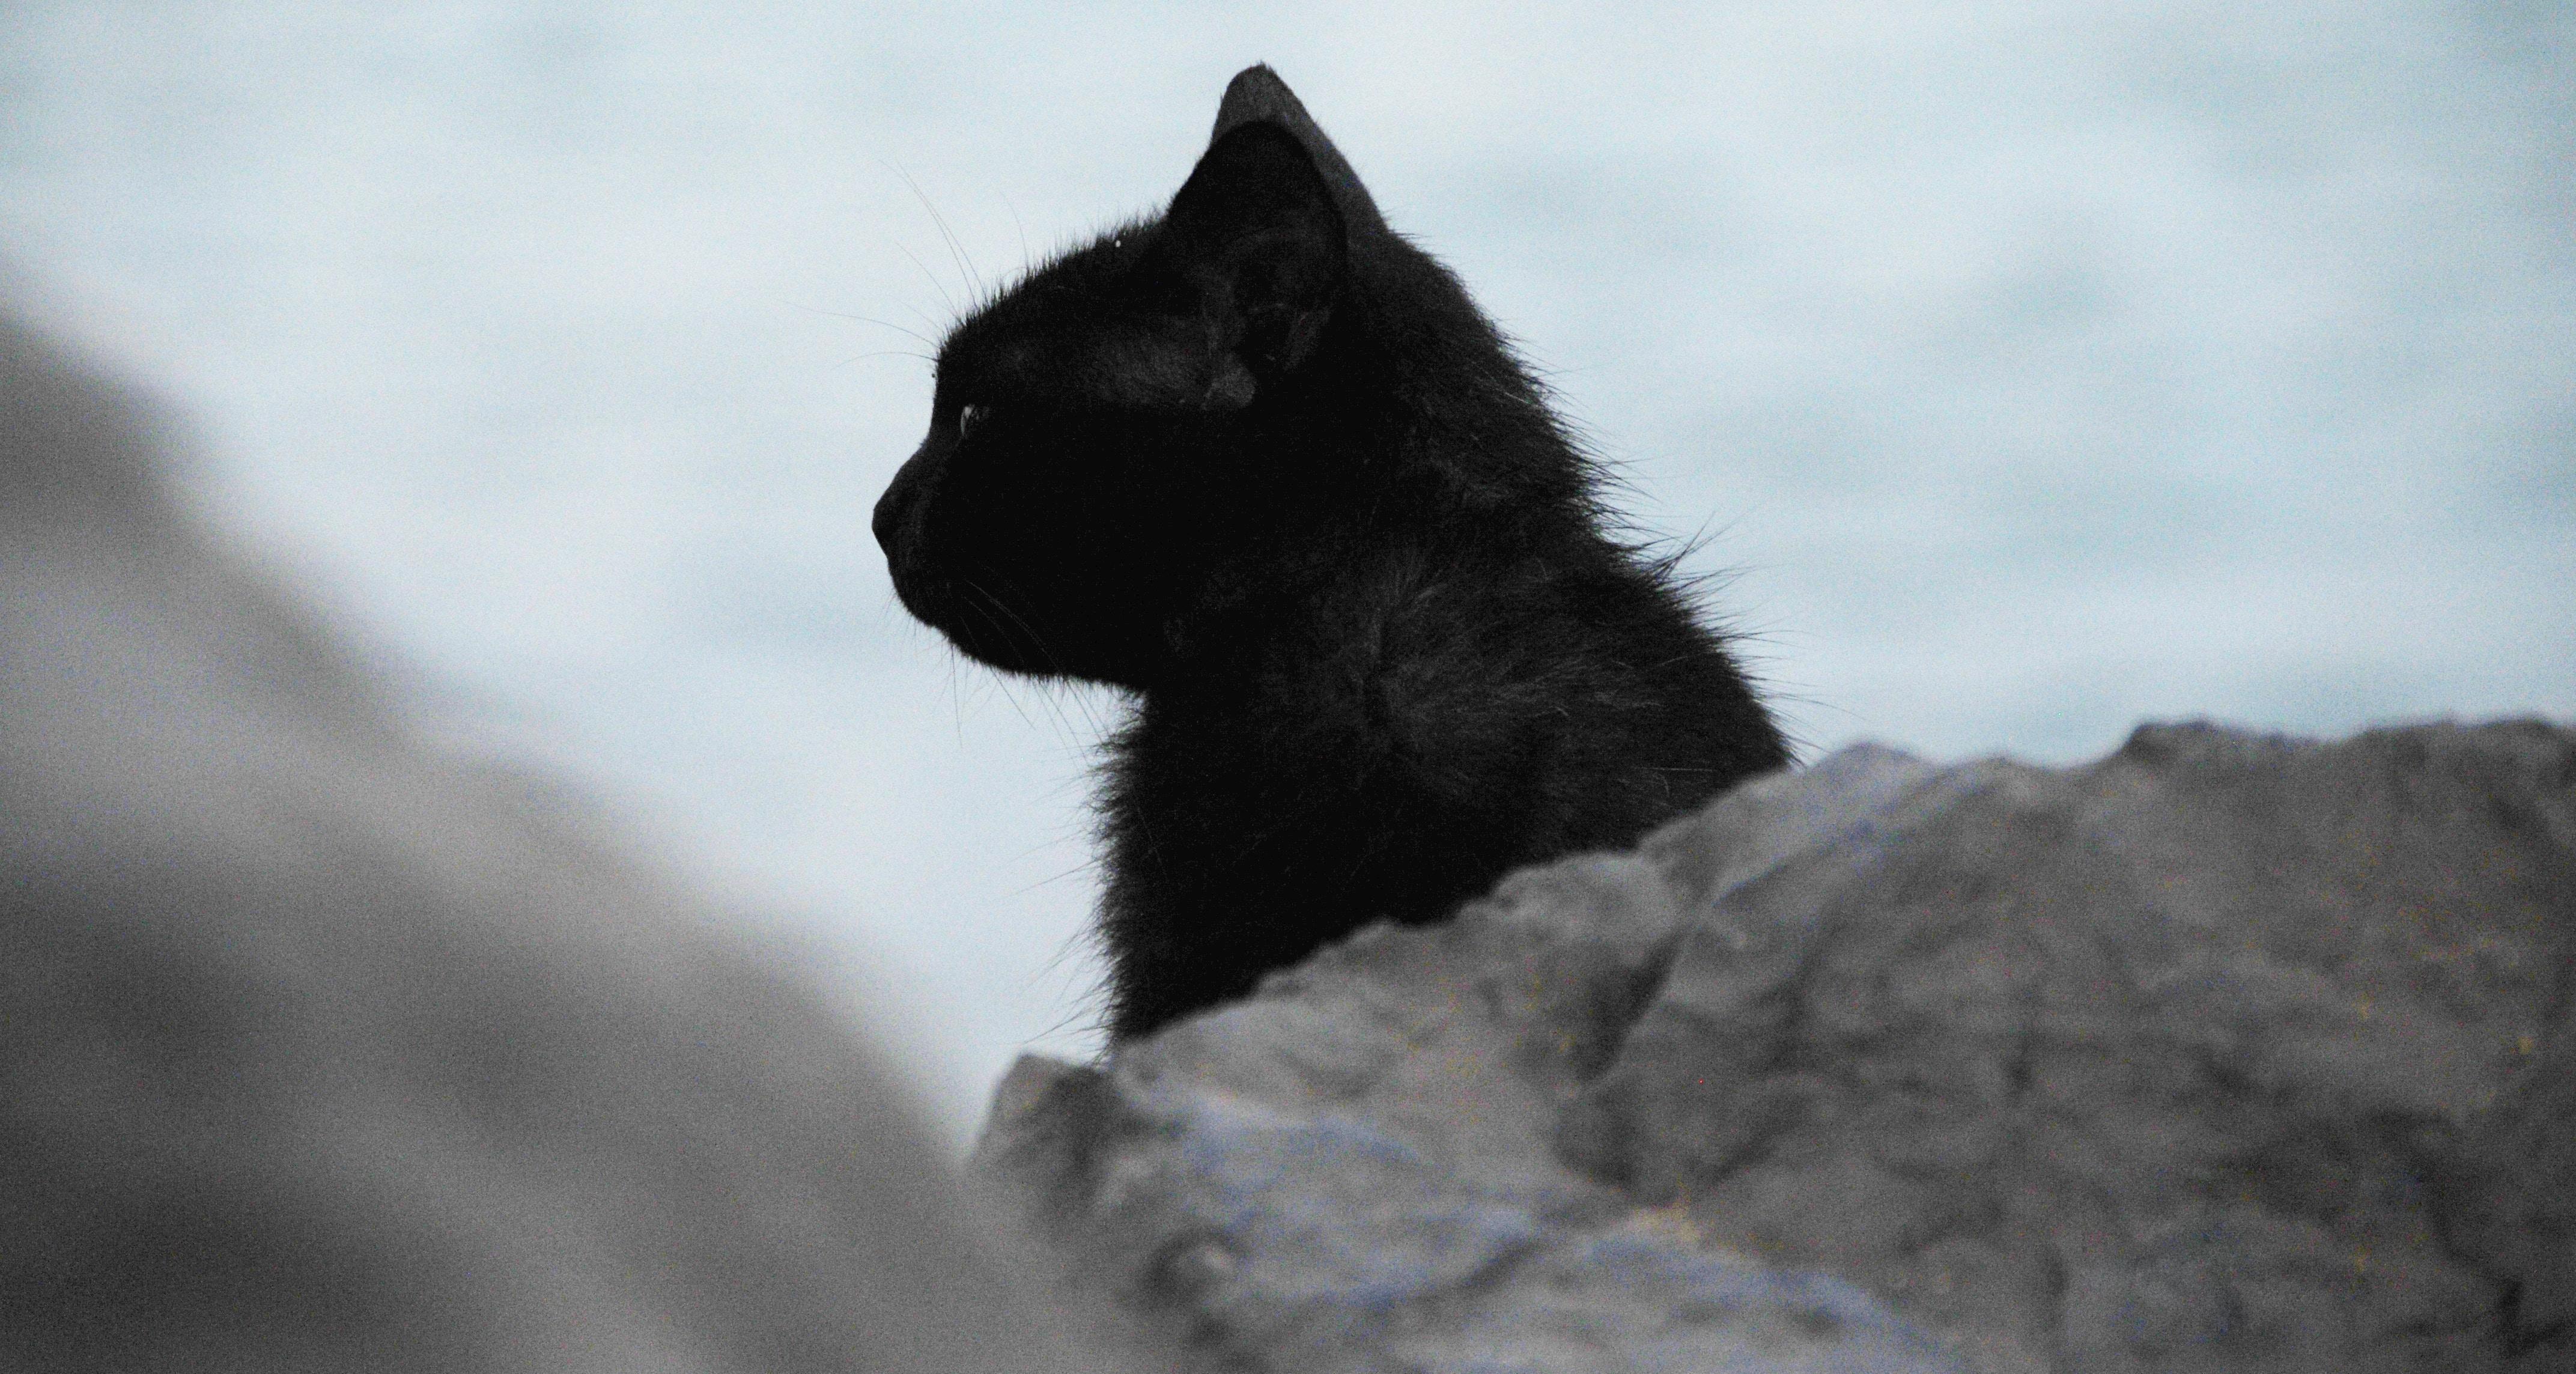
cat